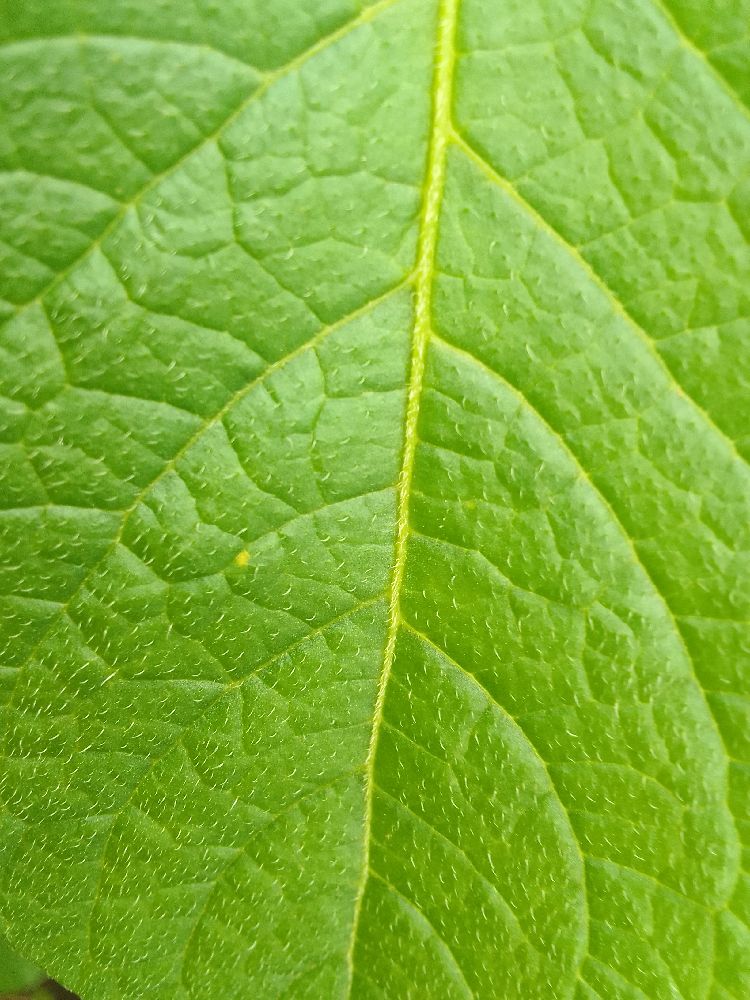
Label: Healthy